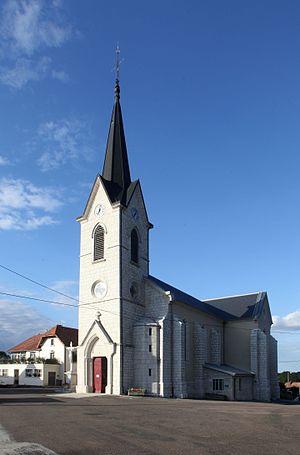
Église de Reugney (Doubs).
Reugney est une commune française située dans le département du Doubs en région Bourgogne-Franche-Comté.